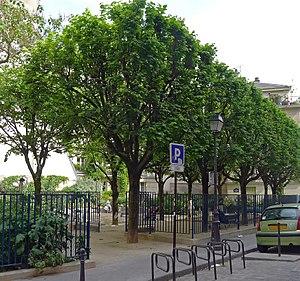
Jardin Roger Priou-Valjean - Paris IV
Le jardin Roger-Priou-Valjean, anciennement jardin Figuier-Fauconnier, est un espace vert du 4ᵉ arrondissement de Paris, dans le quartier Saint-Gervais.